Tzimis Panousis

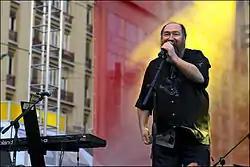
Tzimis Panousis performing at Athens Pride 2009

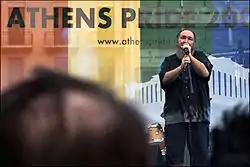
Tzimis Panousis performing at Athens Pride 2009

Tzimis Panousis (12 February 1954 – 13 January 2018) was a Greek musician, stand-up comedian and occasional film and theater actor born in Athens, where he spent most of his life. He is often seen as the modern-day Aristophanes. His fans usually refer to him as “Tzimakos” (little Jim). His first wife was Lili Achladioti with whom he had a son, Aris. He later married Athina Aidini and they had a daughter, Fotini.